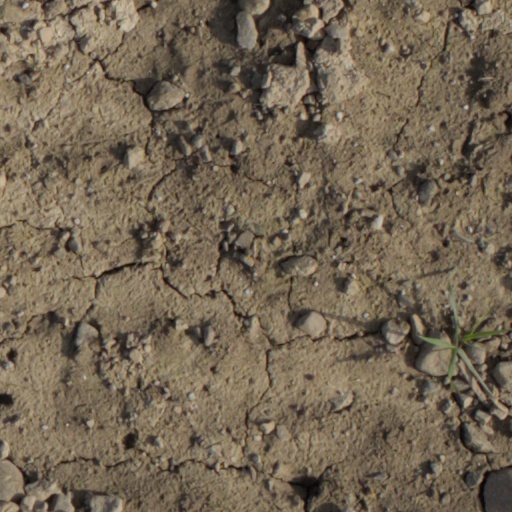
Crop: wheat